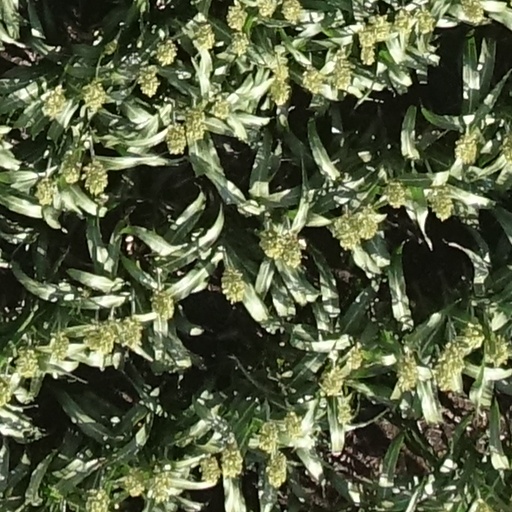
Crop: sorghum